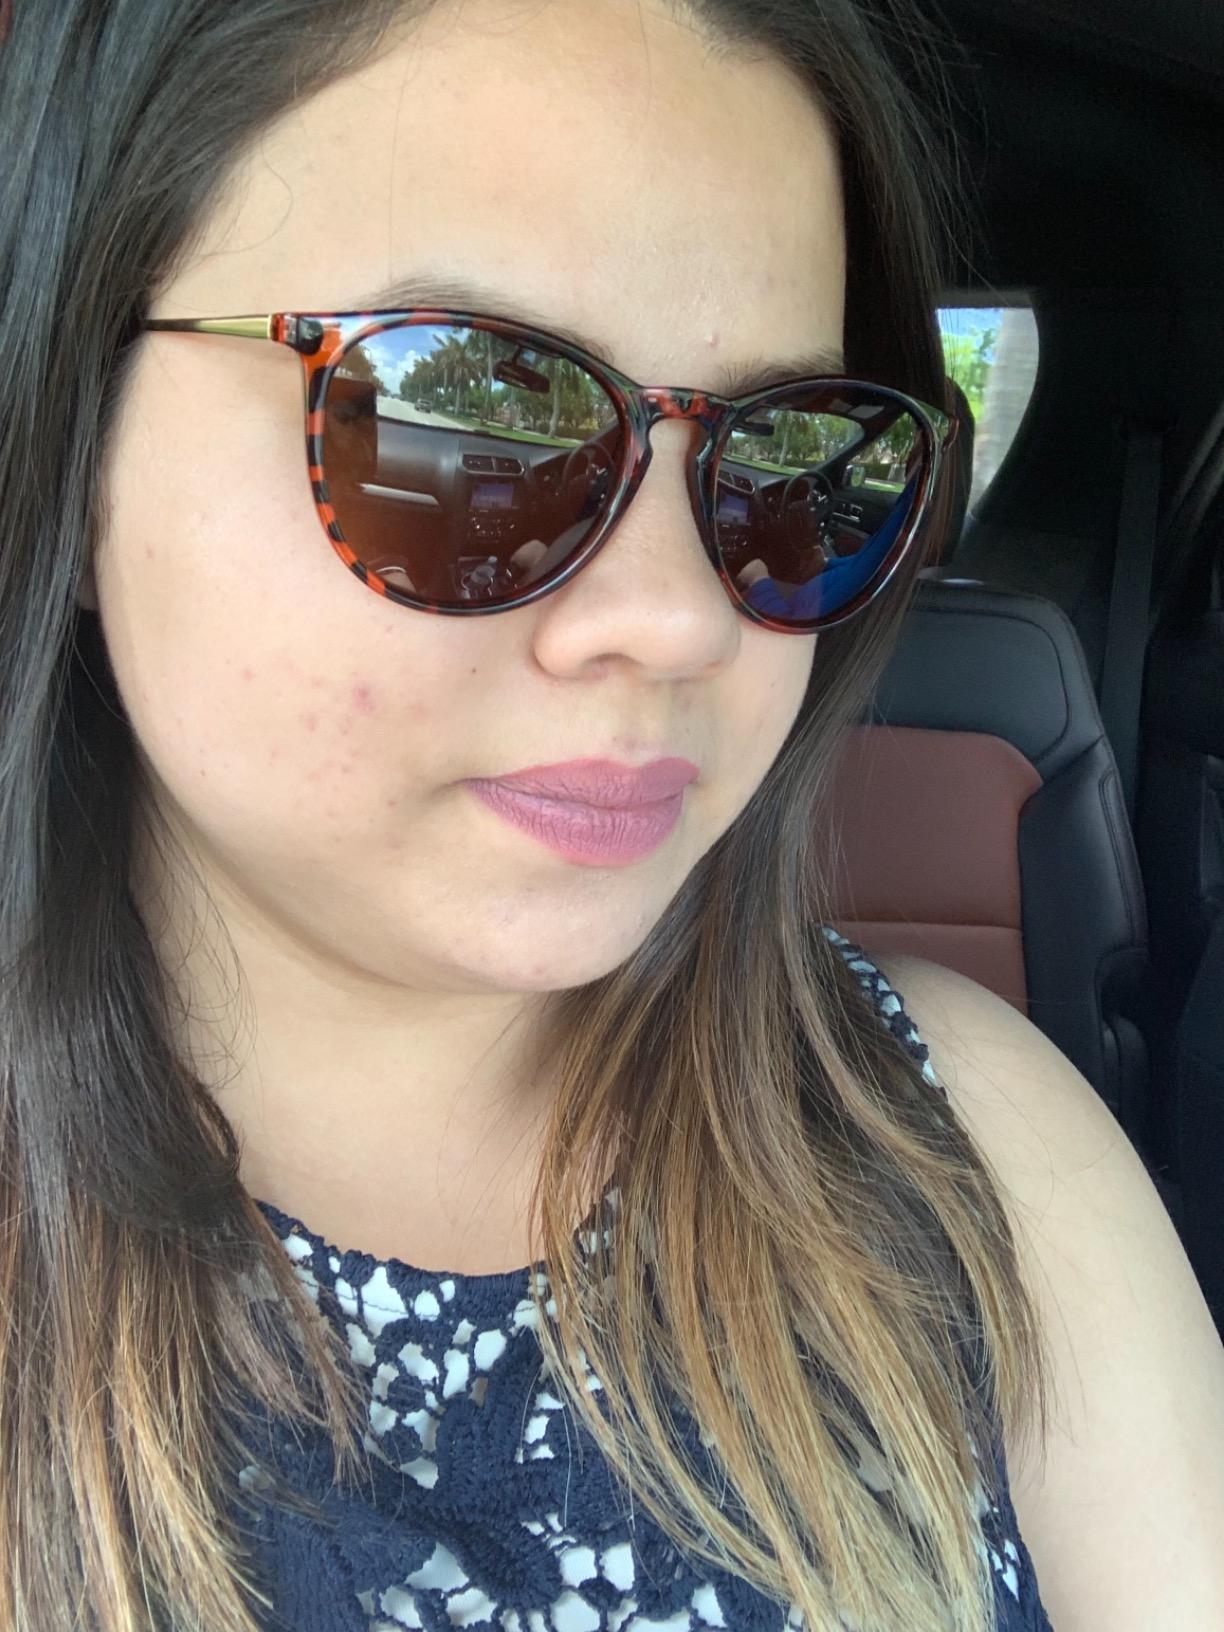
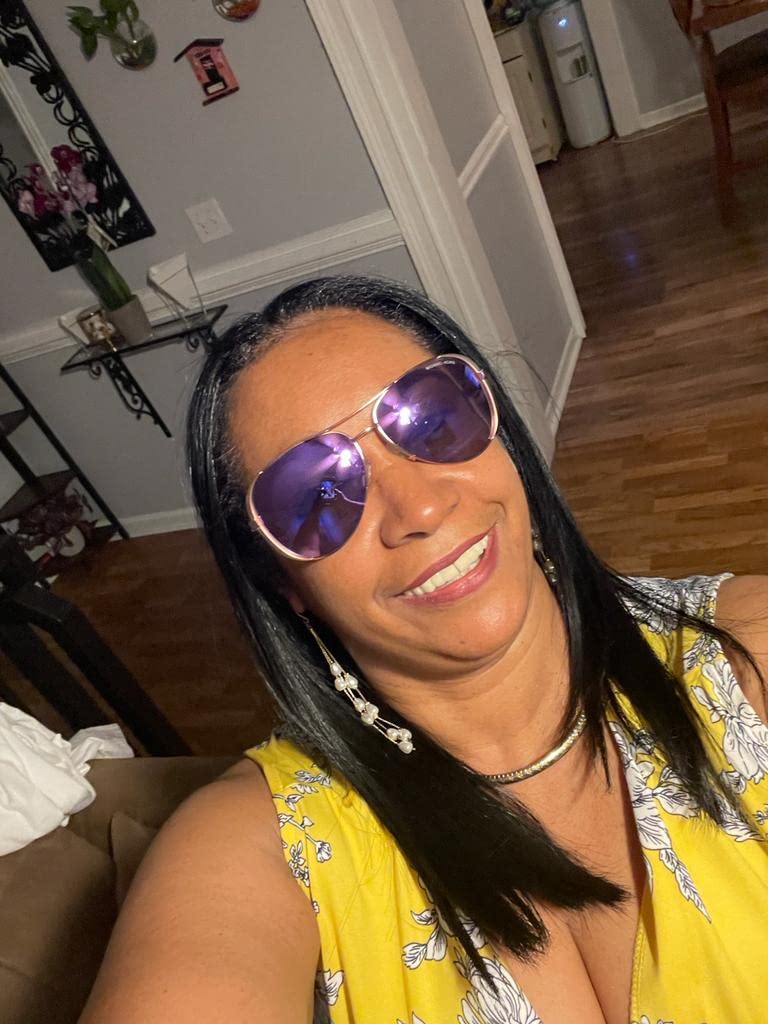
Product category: accessories_sunglasses
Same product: no